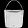
Label: Bag